Wimbledon Manor House

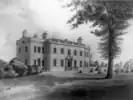
Janssen's manor house.Built 1720.

As a consequence of the English Civil War, the monarchy was overthrown in 1649 and the Crown lands were put up for sale. The manor passed to the Cromwellian General John Lambert. "Lambert," says Roger Coke, in "A Detection of the Court and State of England during the four last reigns and the interregnum" (1719), ""after he had been discarded by Cromwell, betook himself to Wimbledon-house, where he turned florist, and had the finest tulips and gilliflowers that could be got for love or money; yet in these outward pleasures he nourished the ambition which he entertained before he was cashiered by Cromwell."" The reputation of Wimbledon manor house in the history of flower gardening thus begins with General Lambert, who painted some of the flowers he was cultivating. Though the Queen's flower gardens may have fallen to ruin in the decade of the Civil War, the glory of Wimbledon aside from the straight avenue of elms and other trees centred on the house, that stretched forth as far as Putney was chiefly its fruit. Among a thousand fruit trees of every kind, the Parliament-men who inventoried the house and gardens in 1649 noted the "three great and fayer" fig trees that covered a very "greate part of the walls of the south side of the manor-house" "by the spreading and dilating of themselves in a very large proporcion, but yet in a most decent manner"; to have grown so extensive in 1649 the figs must have been planted in the time of Lord Exeter or his son Lord Wimbledon. The orangery in 1649 held 42 orange trees planted in boxes, valued at £10 each, and 18 young ones, a lemon tree "bearing greate and very large lemmons" (£20) a "pomecitron" tree" ("Citrus medica", valued at £10), and six pomegranate trees. Doubtless the inventoried bay tree ("Laurus nobilis") and the equally tender "Irish arbutis, very lovely to looke upon," were being taken into the orangery for winter protection, as England was then in the frigid grip of the Little Ice Age.